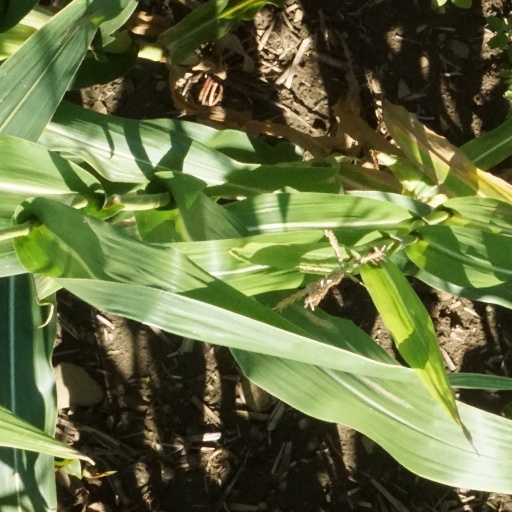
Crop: maize; corn